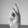
ASL letter: K